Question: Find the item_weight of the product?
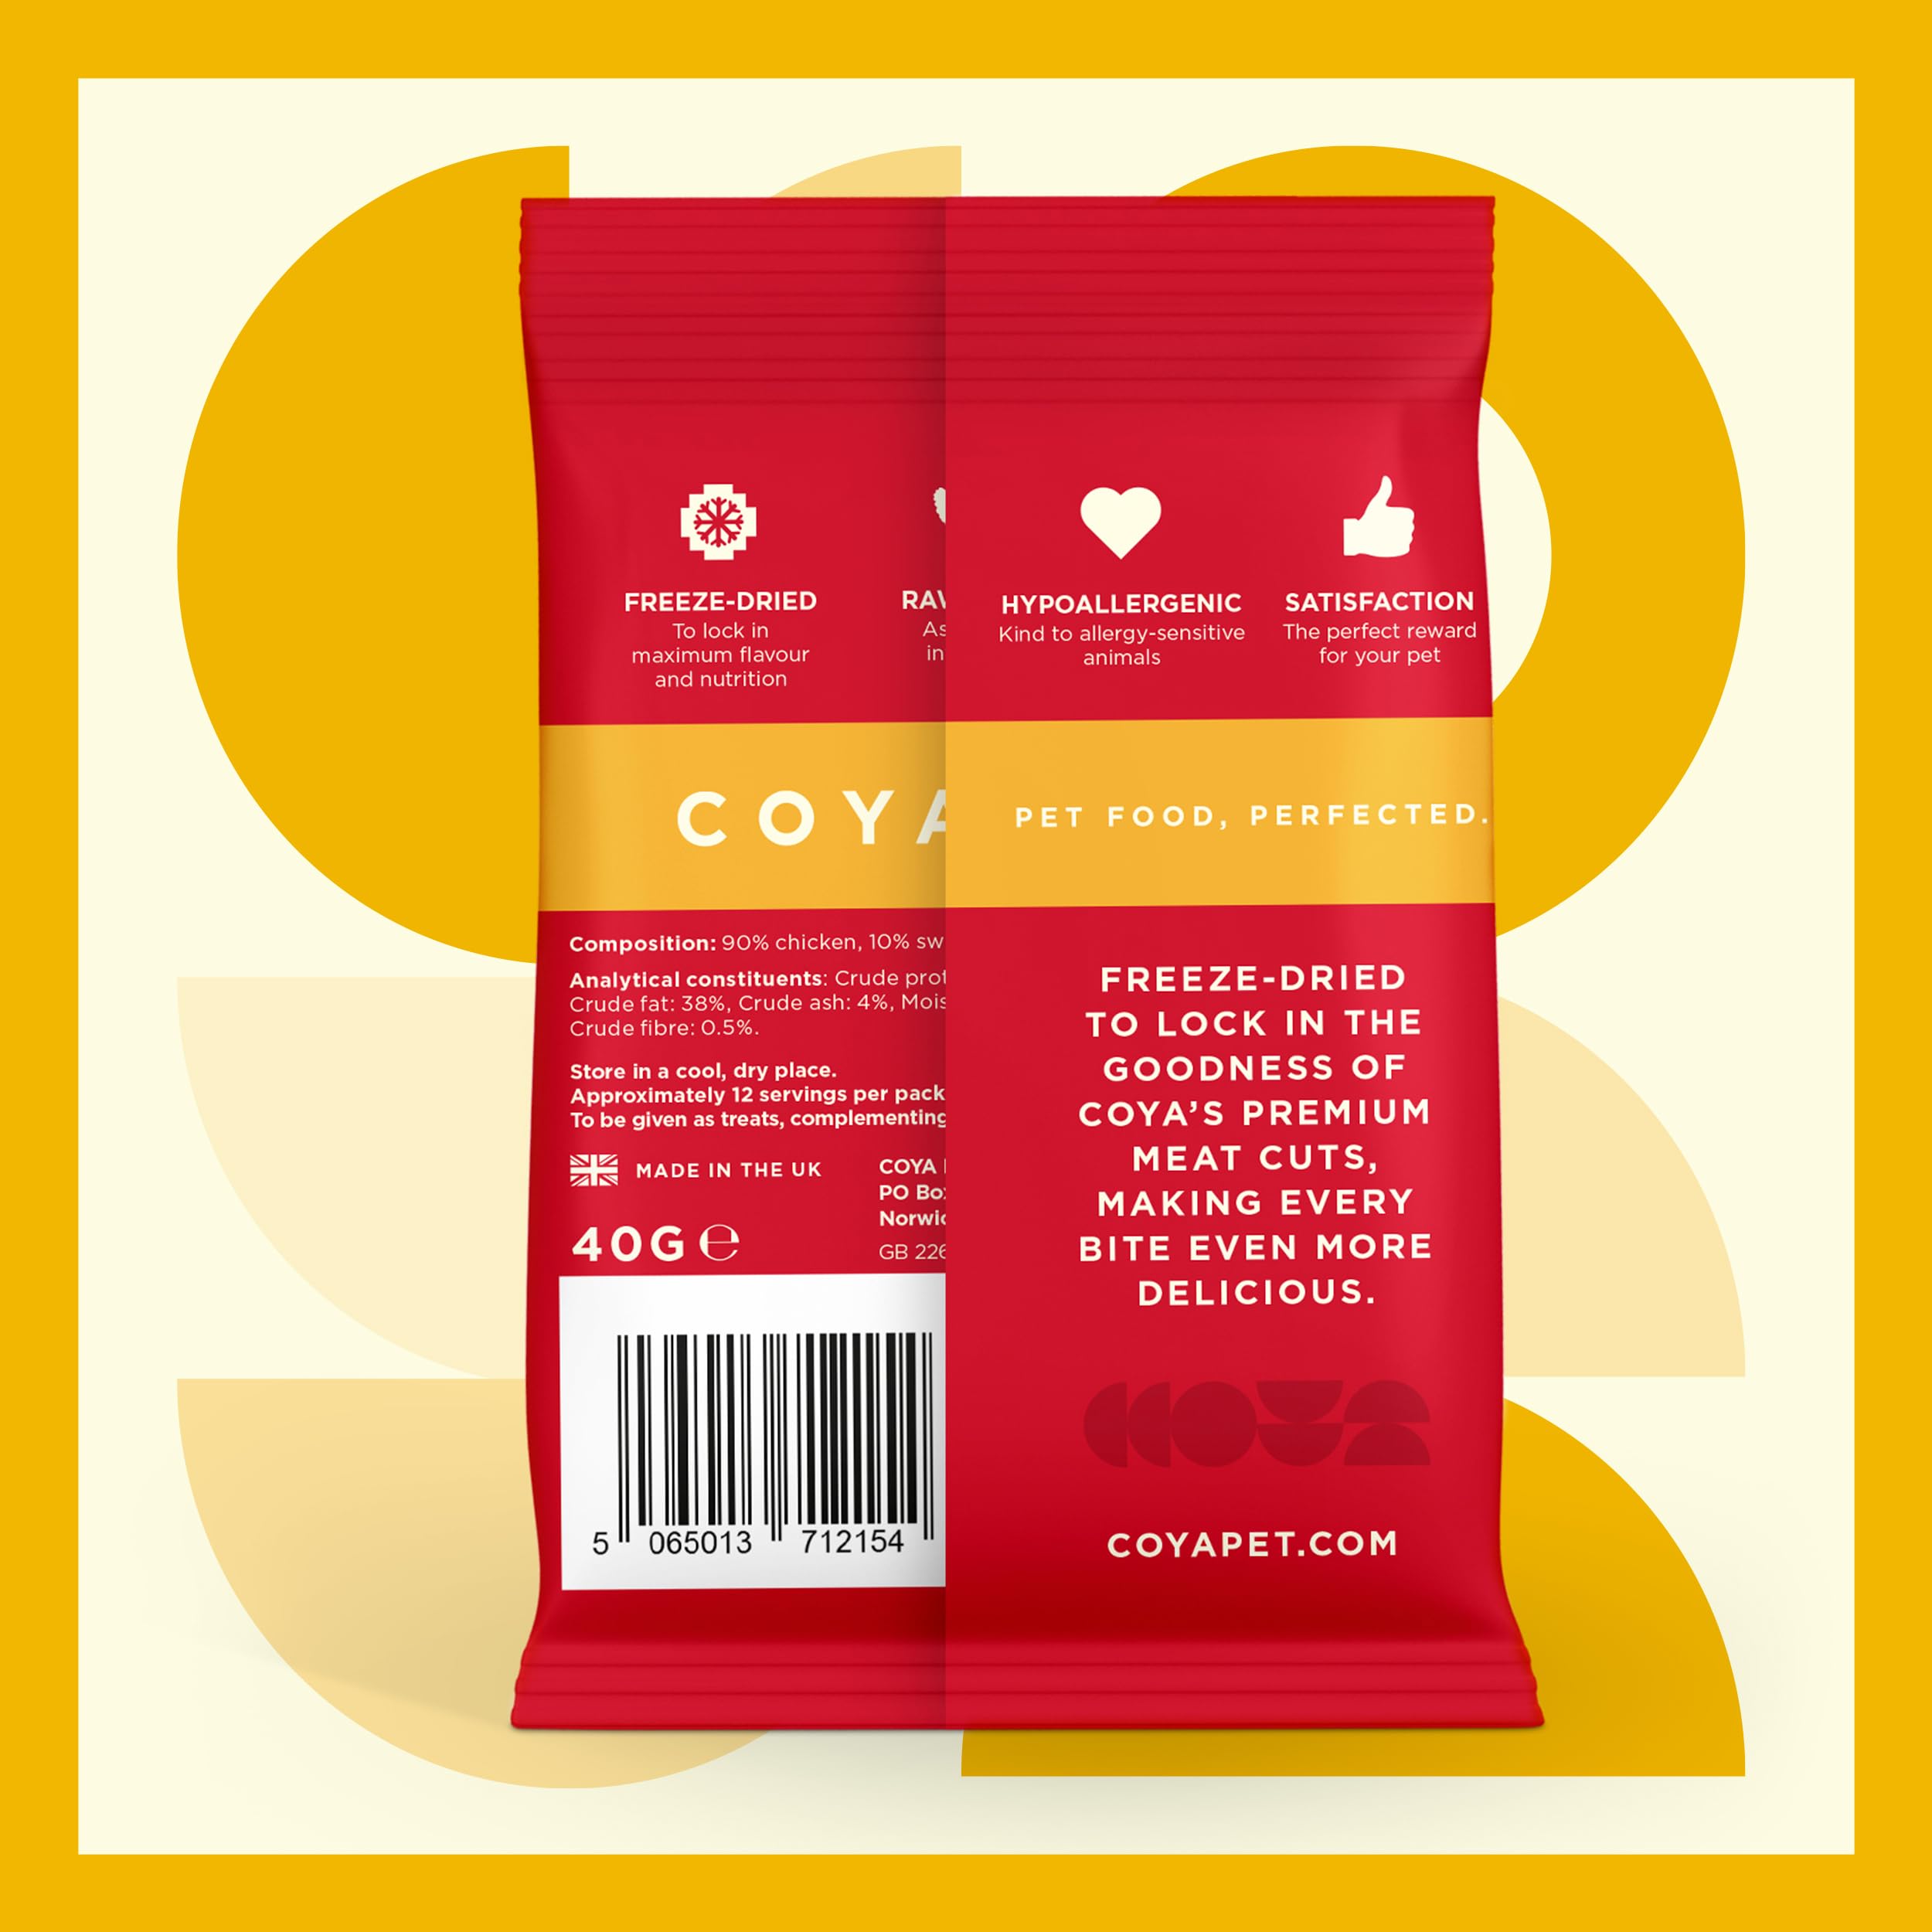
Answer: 40.0 gram